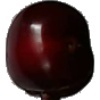
Label: cherry